Hurricane Delta

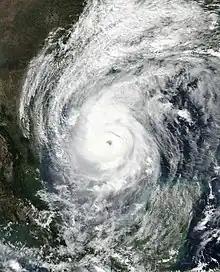
Delta nearing its secondary peak intensity east of Texas on October 8

Delta attained its peak intensity by 18:00 UTC with maximum sustained winds of and a barometric pressure of . Delta had intensified by in over 36 hours, which only four other tropical cyclones had been able to achieve since the satellite era. At this time, Delta exhibited its pinhole eye surrounded by very intense deep convection. Its pressure was unusually high for a storm this strong, which indicated that Delta's circulation did not extend as far into the upper troposphere as would be expected for a storm of its intensity. Additionally, the storm's eye was barely visible on visible satellite imagery, although it was seen on microwave images. Delta did not keep this intensity for very long as an increase in mid-level wind shear and dry air entrainment significantly disrupted Delta's small core, and the storm abruptly weakened with its banding features becoming less defined and its eye completely disappearing. The storm accelerated northwestward and at around 05:45 UTC on October 7, made landfall at Puerto Morelos, Quintana Roo, Mexico, as a high-end Category 2 storm with winds of . It subsequently weakened some more as it moved over the Yucatán Peninsula and into the Gulf of Mexico as a Category 1 hurricane. The storm remained well-organized throughout its passage over the peninsula, situating over conducive atmospheric and oceanic conditions; as such, Delta again intensified.